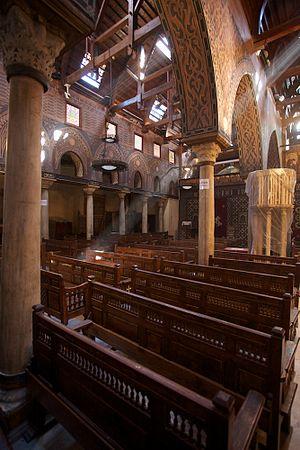
Al-Kanîsah al-Mu'allaqah, ou également El Moallaqa, est une des plus anciennes et des plus célèbres églises coptes du Caire. Son nom officiel est Sitt Mariam ou Sainte-Marie. Elle est située dans le Vieux Caire, dans le quartier copte. C'est l'une des quatre églises coptes existant toujours dans ce quartier.